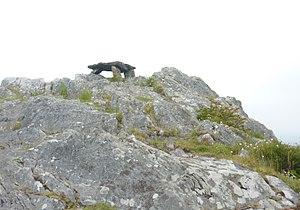
Le sommet de la ""Roche du Feu"" et son faux dolmen (une table de schiste)"
Gouézec [gwezɛk] est une commune du département du Finistère, dans la région Bretagne, en France.